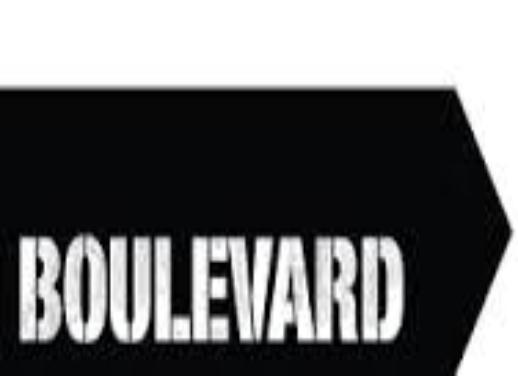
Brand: Boulevard
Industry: Necessities